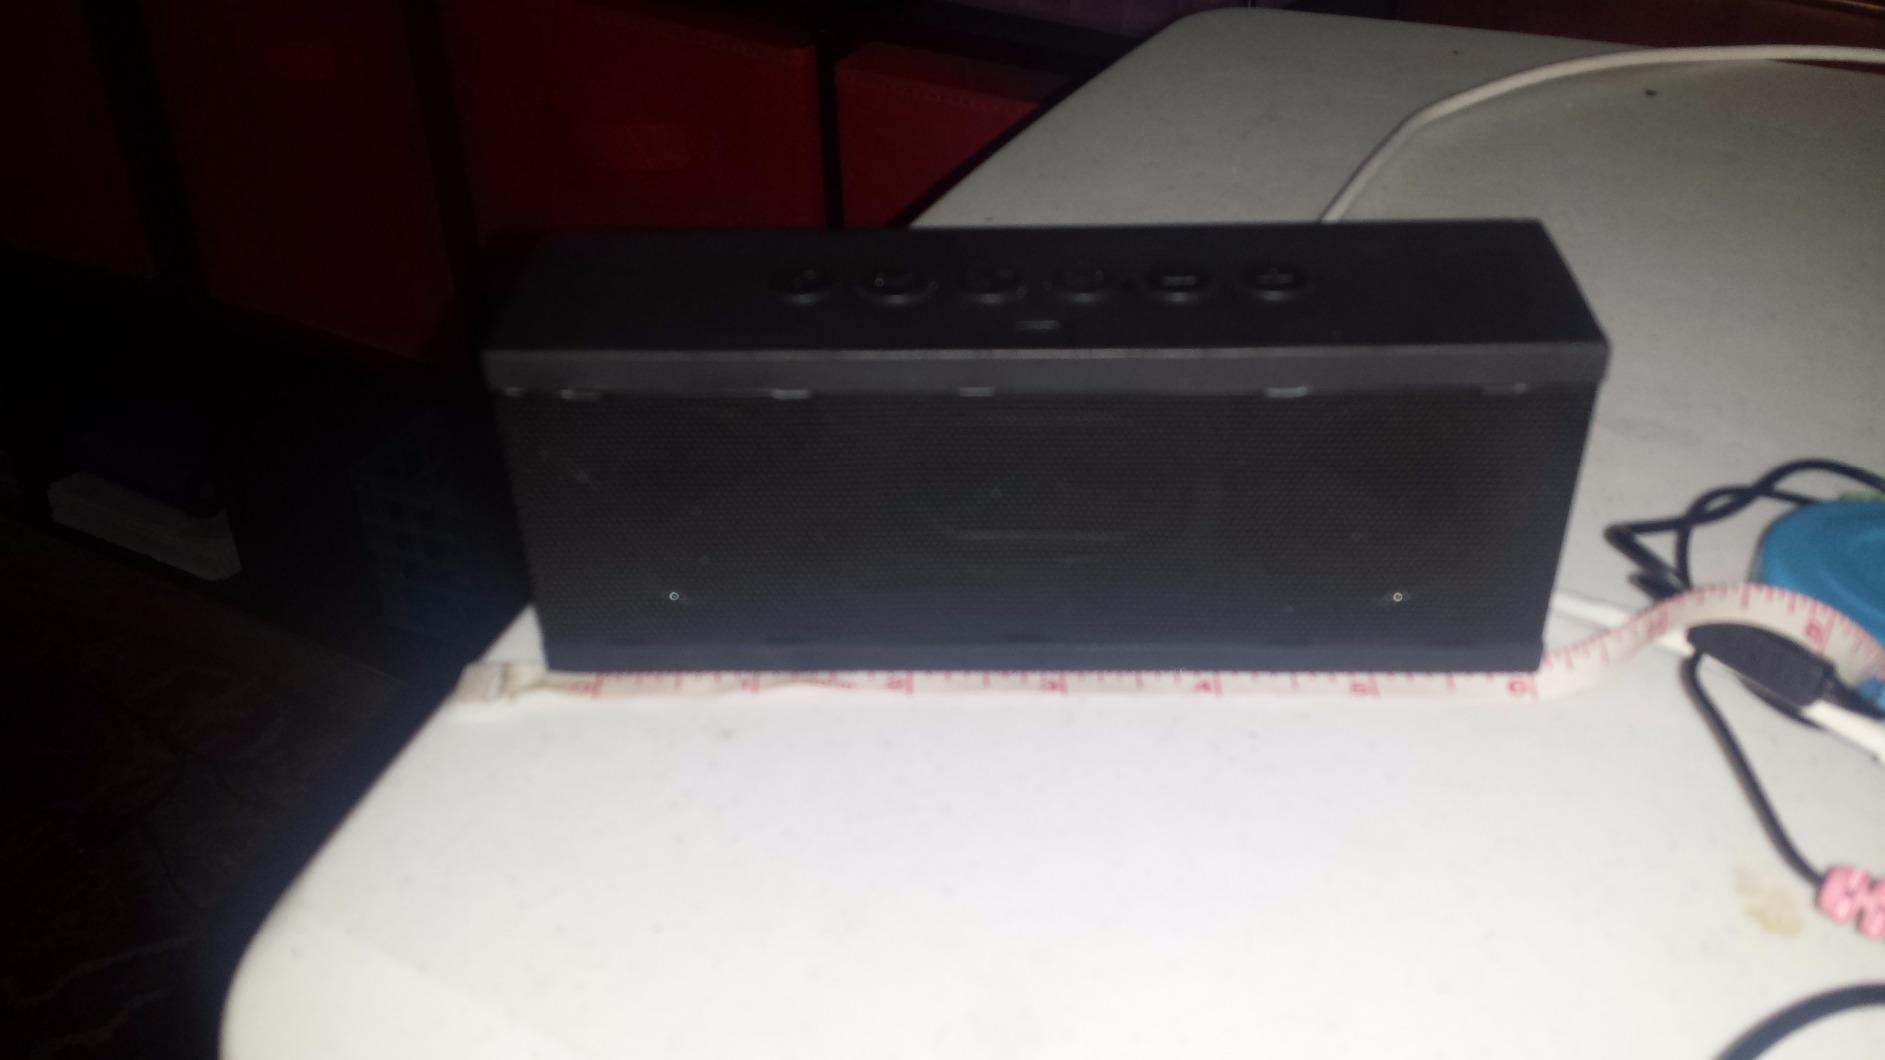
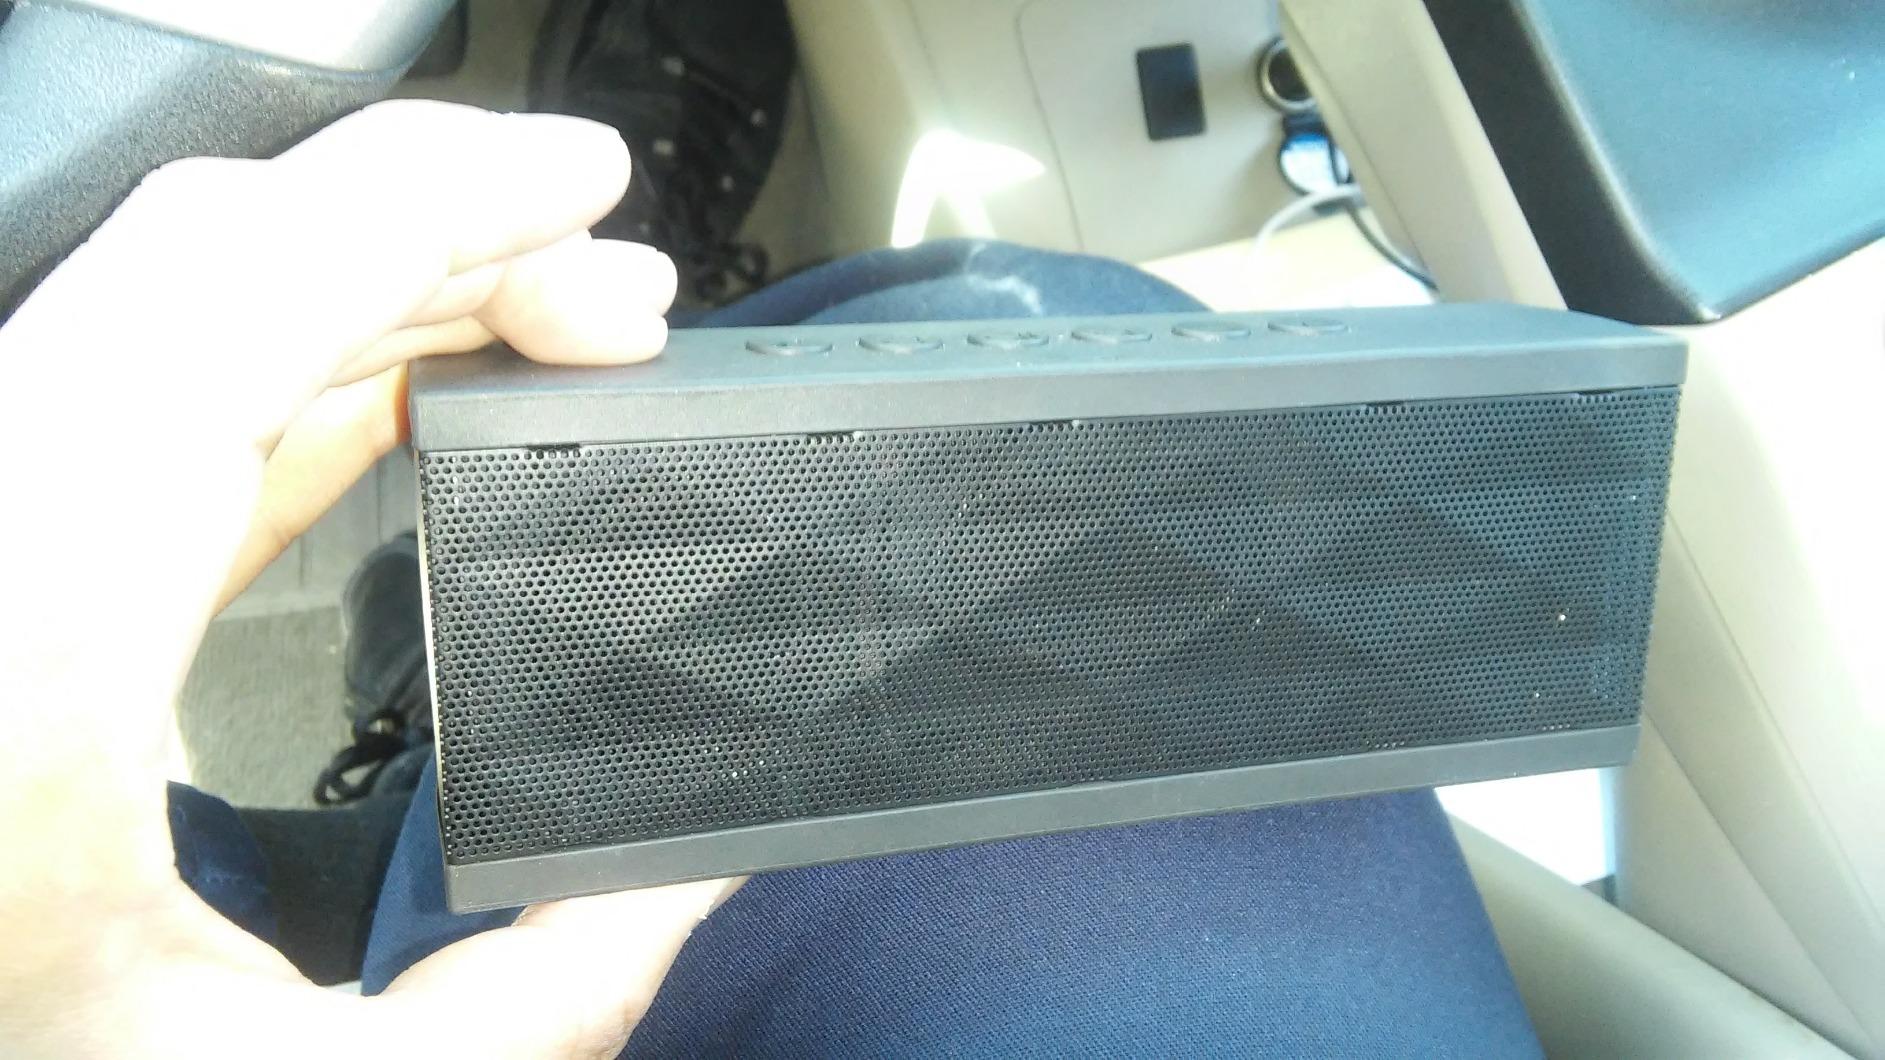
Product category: speaker
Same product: yes